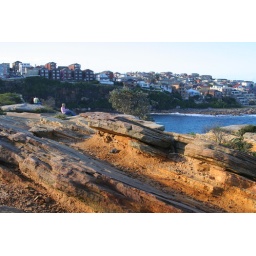
The spectacular red rocks around Bondi-Coogi walkway